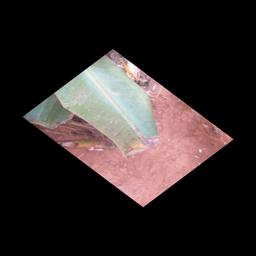
Label: MALBHOG LEAF